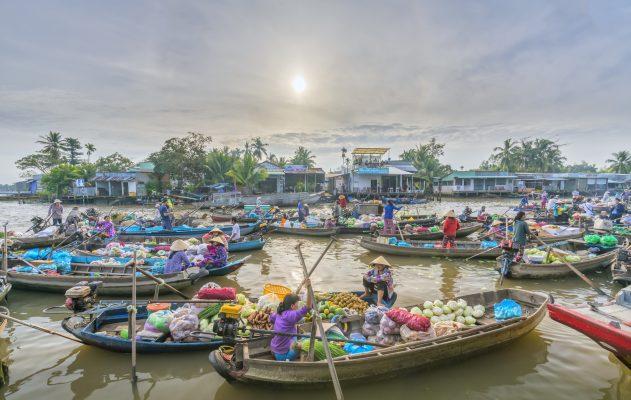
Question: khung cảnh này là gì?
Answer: một khu chợ nổi